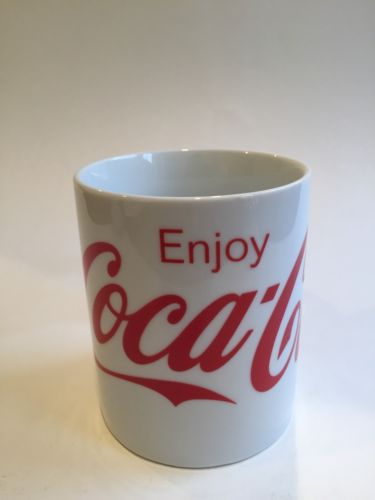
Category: mug